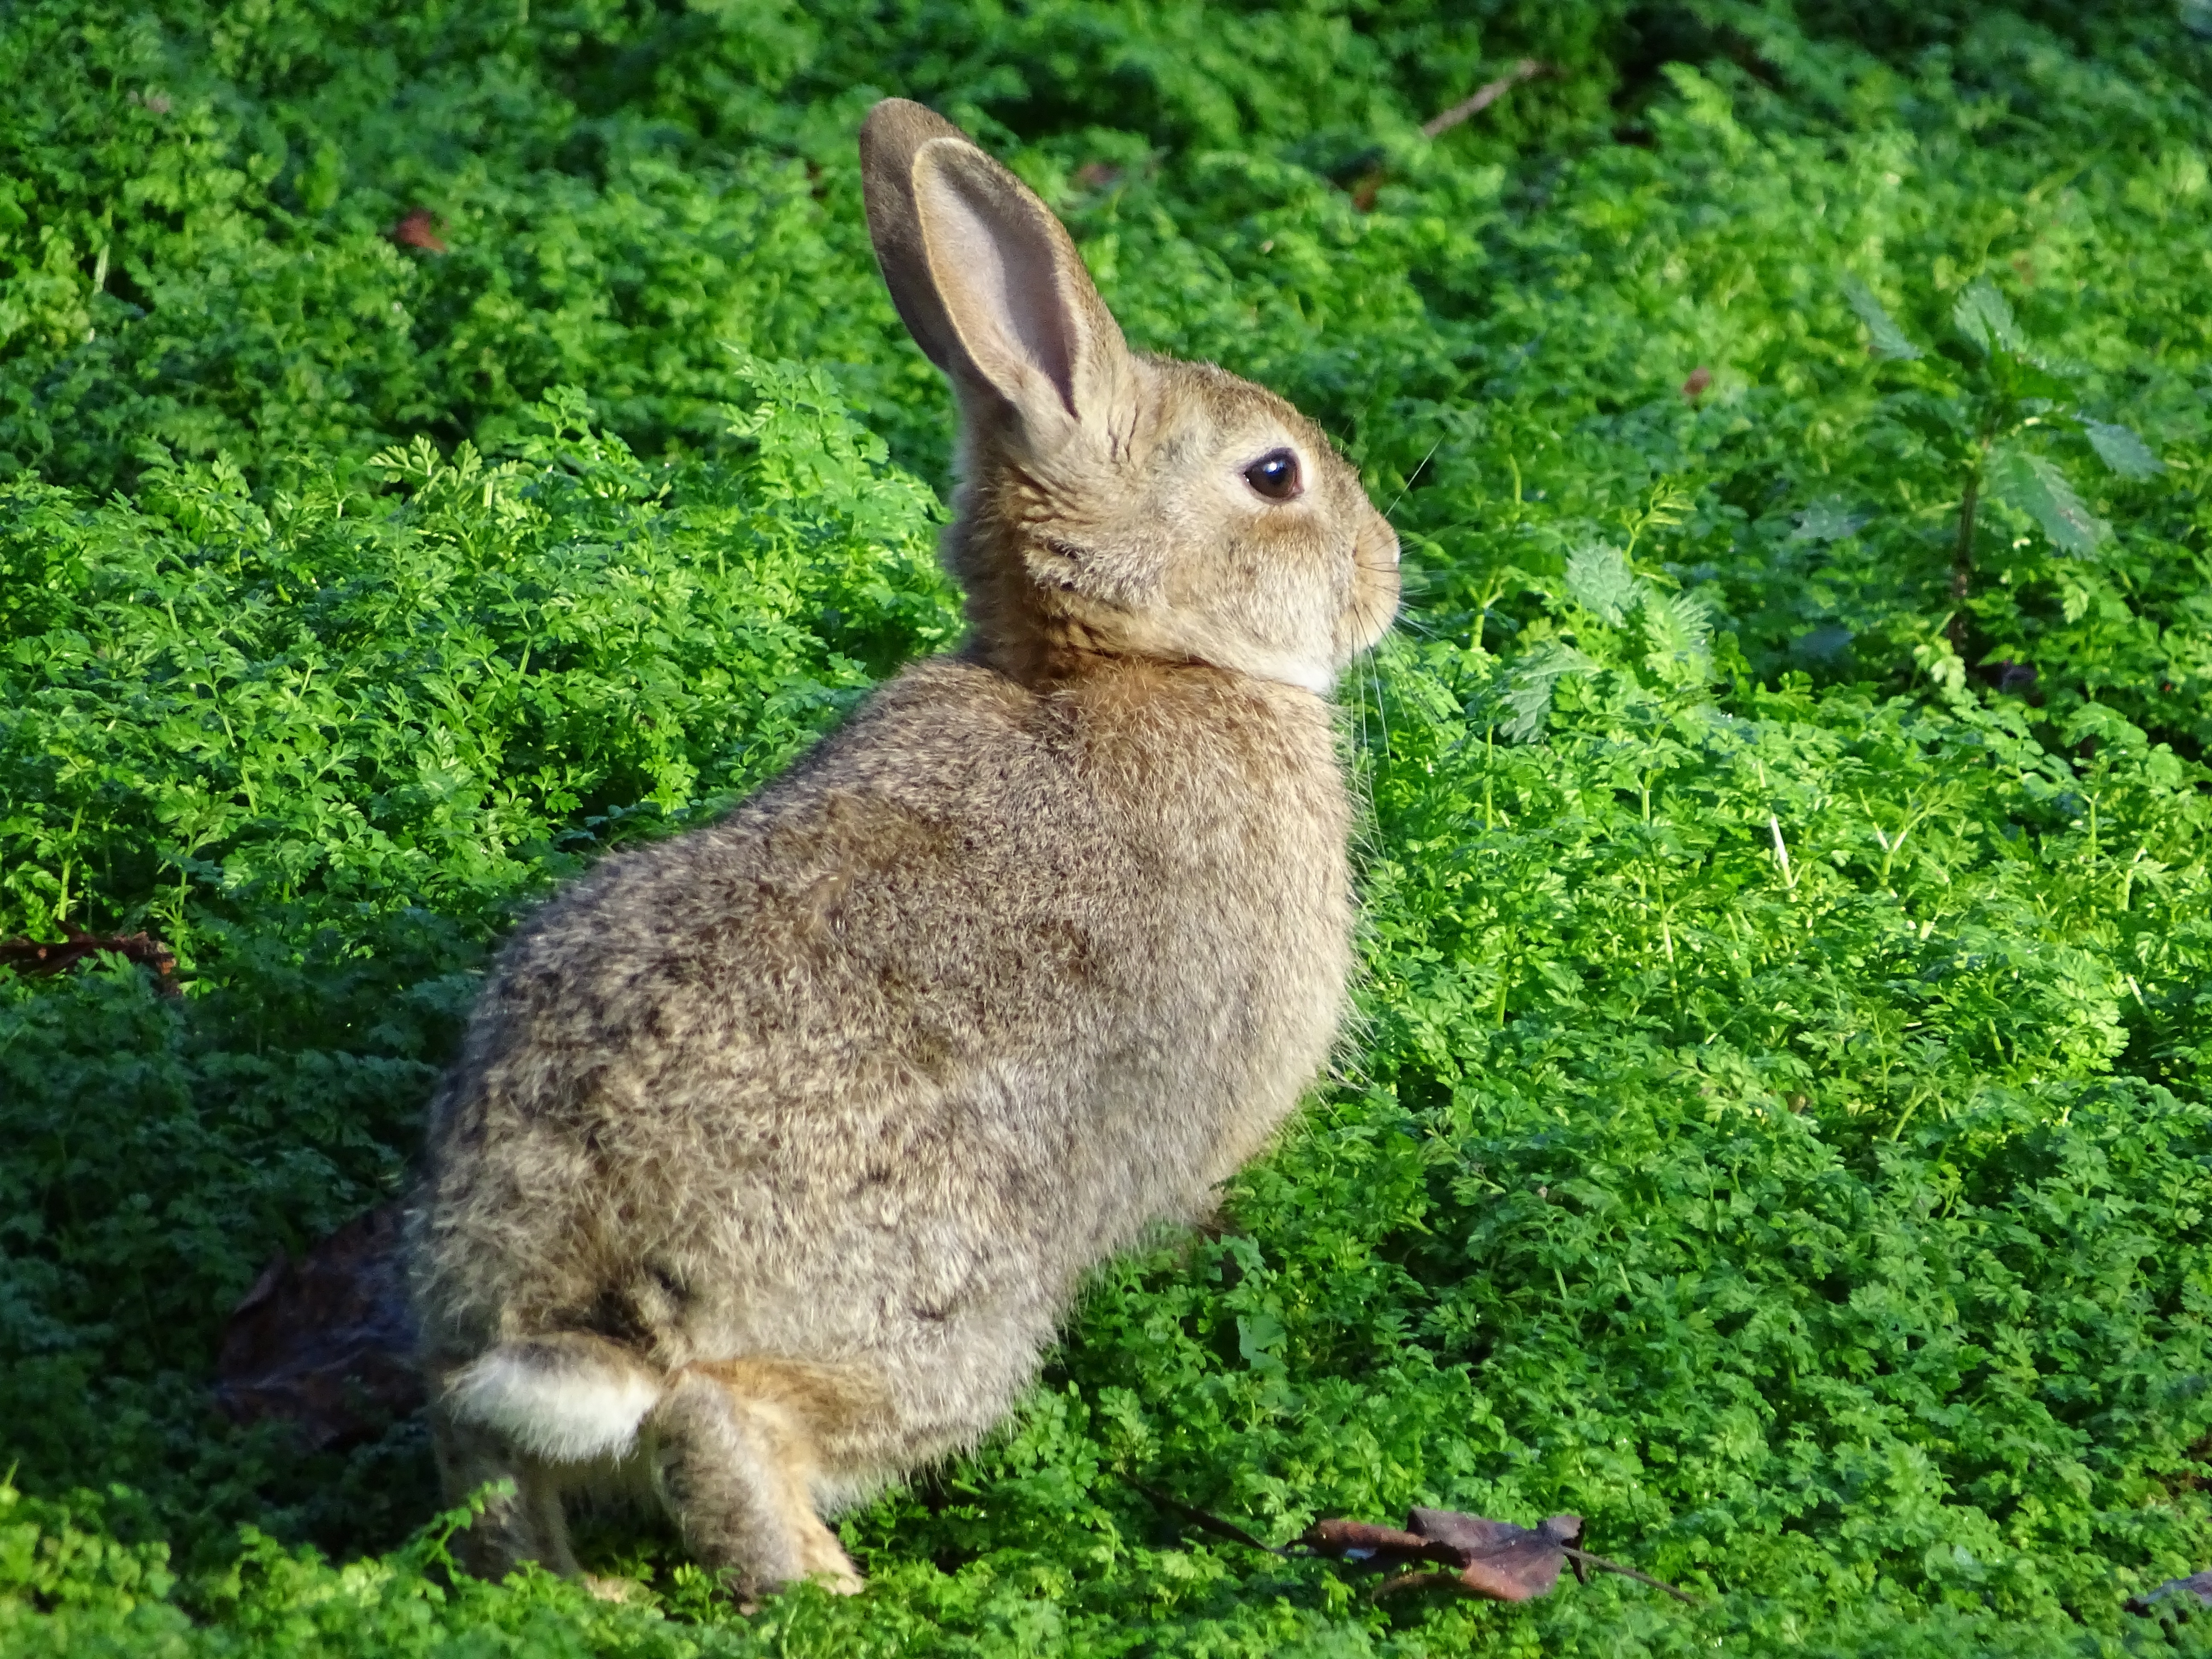
nature, grass, animal, cute, fluffy, brown, mammal, fauna, rabbit, hare, furry, ears, vertebrate, easter, adorable, bunny, domestic rabbit, rabits and hares